History of rugby union in Scotland

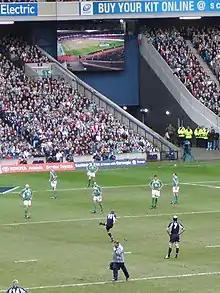
Scotland v Ireland 2007

Later that year, the side travelled to France for the rugby world cup. They fought their way through a difficult group and made it to the quarter-finals where they were knocked out by Argentina.